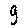
Label: 9